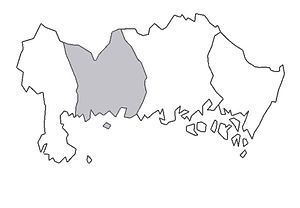
Bräkne herred
Bräkne härads beliggenhed i Blekinge
Bräkne härad var et herred beliggende i Blekinge. Tingsted var Bräkne-Hoby.